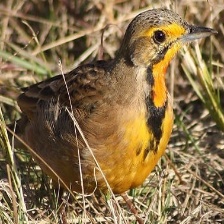
Species: CAPE LONGCLAW
Scientific name: MACRONYX CAPENSIS